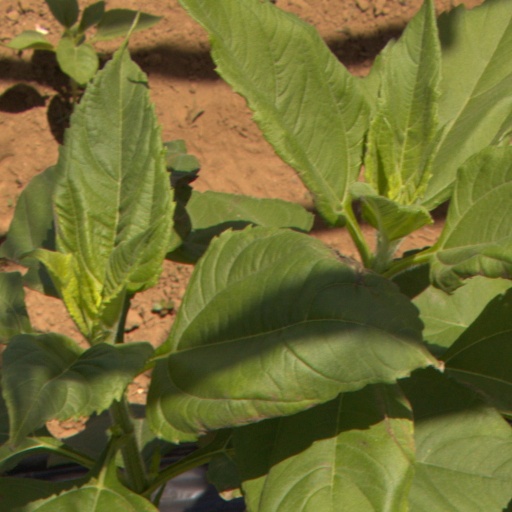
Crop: Jerusalem artichoke